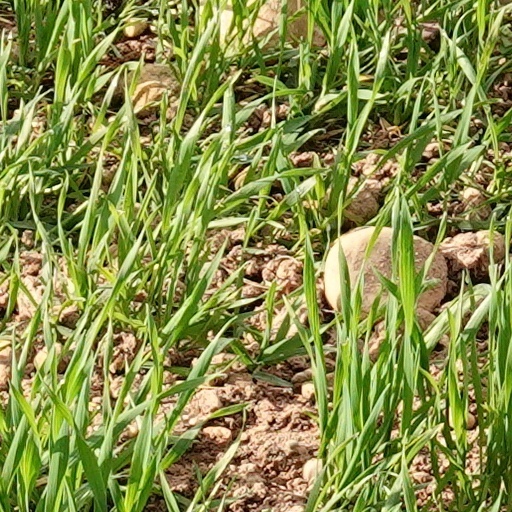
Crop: wheat